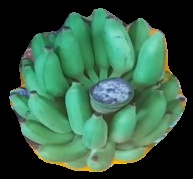
Variety: elakki-bale
Grade: grade2